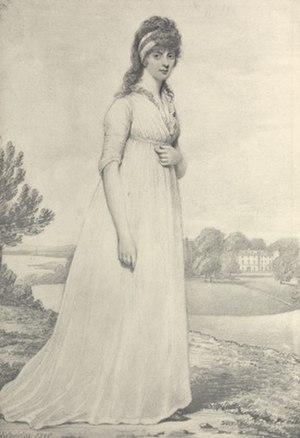
George Villiers, titré L'Honorable, était un courtisan et homme politique britannique de la famille Villiers. Plus jeune fils du diplomate Thomas Villiers, il était un intime de la princesse Amelia et un partisan de son père, George III. Sa faveur au sein de la famille royale et l'influence de son père lui apportèrent un certain nombre de sinécures pour le soutenir. Cependant, Villiers était plus intéressé par le fonctionnement des fermes royales du Château de Windsor que par la politique ou les devoirs de ses fonctions. Lors de l'examen minutieux de sa comptabilité de payeur des marines en 1810, l'imprudence de Villiers et les spéculations de son commis avaient laissé plus de 250 000 £ de déficit. Cette affaire a déclenché un scandale public; Villiers a rapidement cédé tous ses biens à la Couronne. L'inconduite de Joseph Hunt en tant que trésorier de l'Ordnance a quelque peu occulté l'inconduite de Villiers, ce qui lui a permis de conserver d'autres sinécures et un revenu stable, bien que réduit, jusqu'à sa mort en 1827.